Viscount Powerscourt

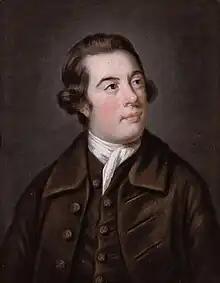
Edward, 2nd Viscount Powerscourt

The heir presumptive to the viscountcy is the current holder's fifth cousin once removed: Richard David Noel Wingfield (born 1966), a great-great-great-grandson of the Rev. Hon. Edward Wingfield (1792–1874), the third son of the fourth Viscount. He has a son, Dylan.